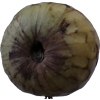
Label: cherimoya